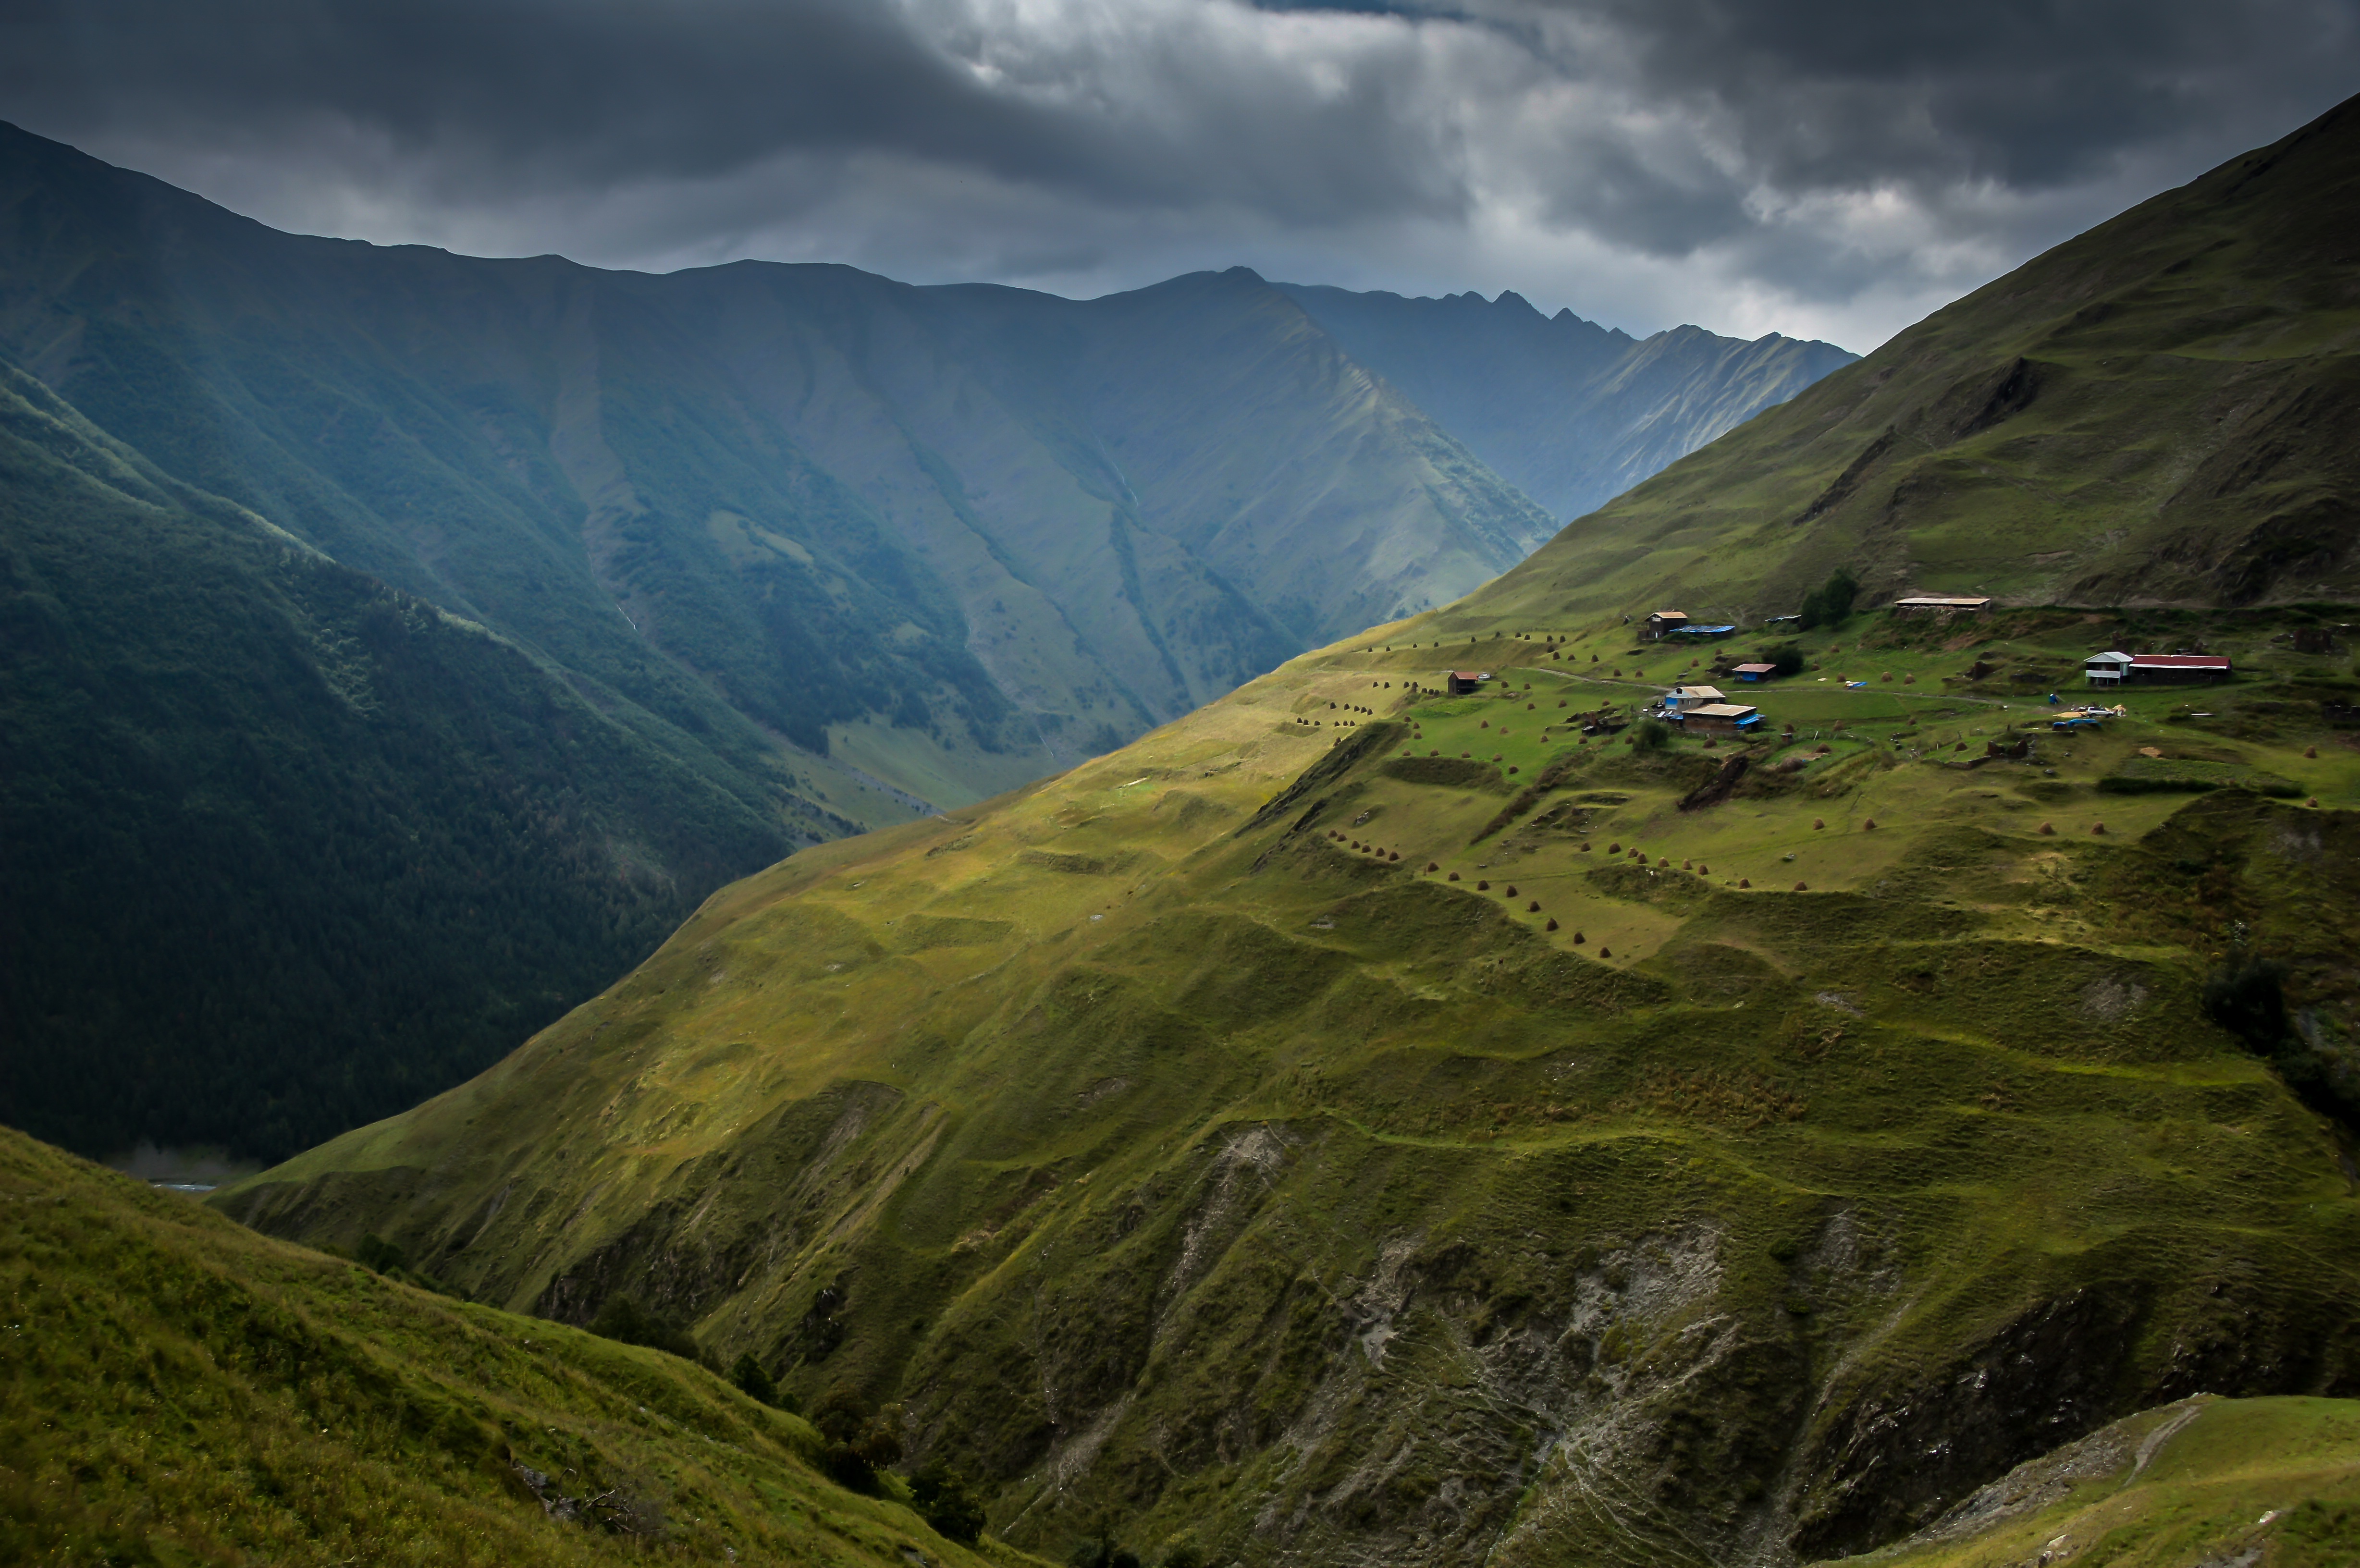
landscape, nature, outdoor, wilderness, mountain, cloud, hiking, hill, lake, valley, mountain range, panorama, travel, panoramic, europe, tower, scenic, asia, landmark, fjord, tourism, highland, terrain, ridge, alps, plateau, georgia, unesco, fell, cirque, loch, caucasus, landform, aerial photography, mountain pass, kakheti, geographical feature, atmospheric phenomenon, mountainous landforms, caucasia, tusheti, dartlo, omalo